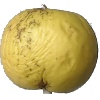
Label: golden_apple